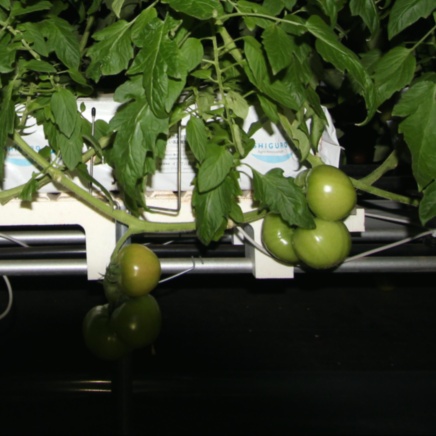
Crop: tomato